Yadnya Kasada

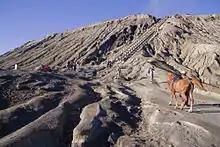
Trail leads to Mount Bromo

Yadnya Kasada is held every 14th day of the Kasada Month in the traditional Tengger calendar. This ceremony is held to honor Sang Hyang Widhi, God Almighty, and is based on the ancient legend of Roro Anteng and Joko Seger.